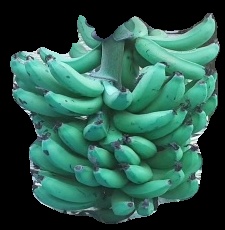
Variety: pachbale
Grade: grade3